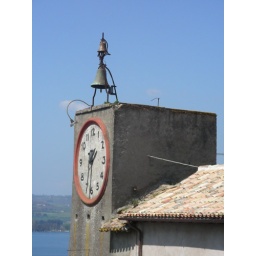
the clock tower in capodimonte